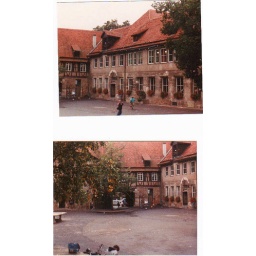
That is Marion in black playing on her play ground